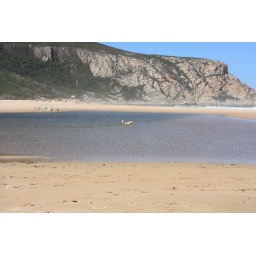
The dog was happy out trying to catch fish in the water ...